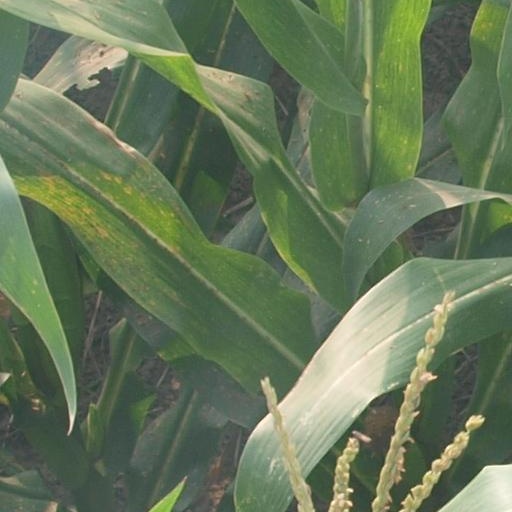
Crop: maize; corn